Hüsker Dü

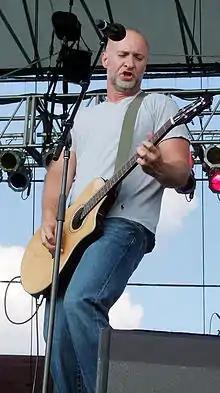
Bob Mould, July 2007at McCarren Park Pool

Mould and Hart produced solo albums and formed the bands Sugar and Nova Mob, respectively. Mould also joined Richard Morel in the band Blowoff. In 2005, after retiring from playing shows with an electric band in 1998, Mould returned to touring with a band and included Hüsker Dü and Sugar songs in his sets. His album "Silver Age", which came soon after the reissue of Sugar's two full-length albums in 2012, was widely acclaimed as a return to form. Mould's backing band features Jason Narducy (Verbow, Split Single) and Jon Wurster (Superchunk, The Mountain Goats) on bass and drums, respectively. Norton formed the band Grey Area, played with Shotgun Rationale, and became a chef. He and his ex-wife Sarah owned a restaurant in Red Wing, Minnesota, called The Nortons', until 2010. In addition to his restaurant duties, in 2006 Norton returned to music as the bassist for the Minnesota-based band The Gang Font, featuring Interloper. The group released an eponymous album in 2007. In 2016, Norton also joined the Wisconsin indie rock band Porcupine, actively performing and recording with them.